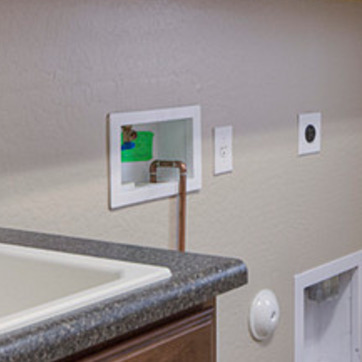
Material: metal